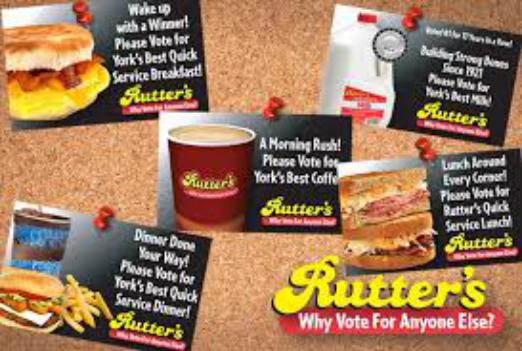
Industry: Food